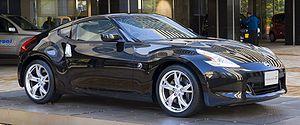
La 370Z est une voiture de sport du constructeur automobile japonais Nissan, remplaçante de la Nissan 350Z.